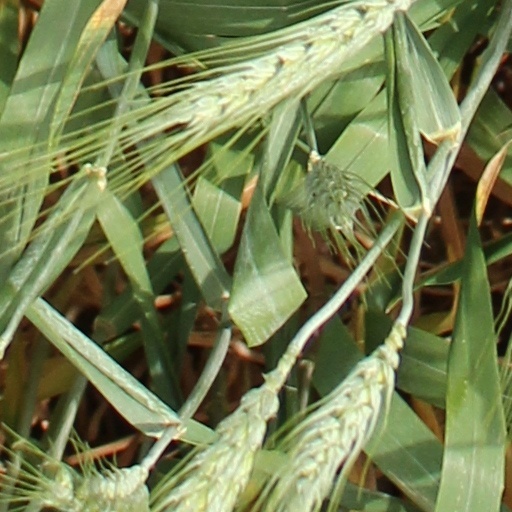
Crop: wheat